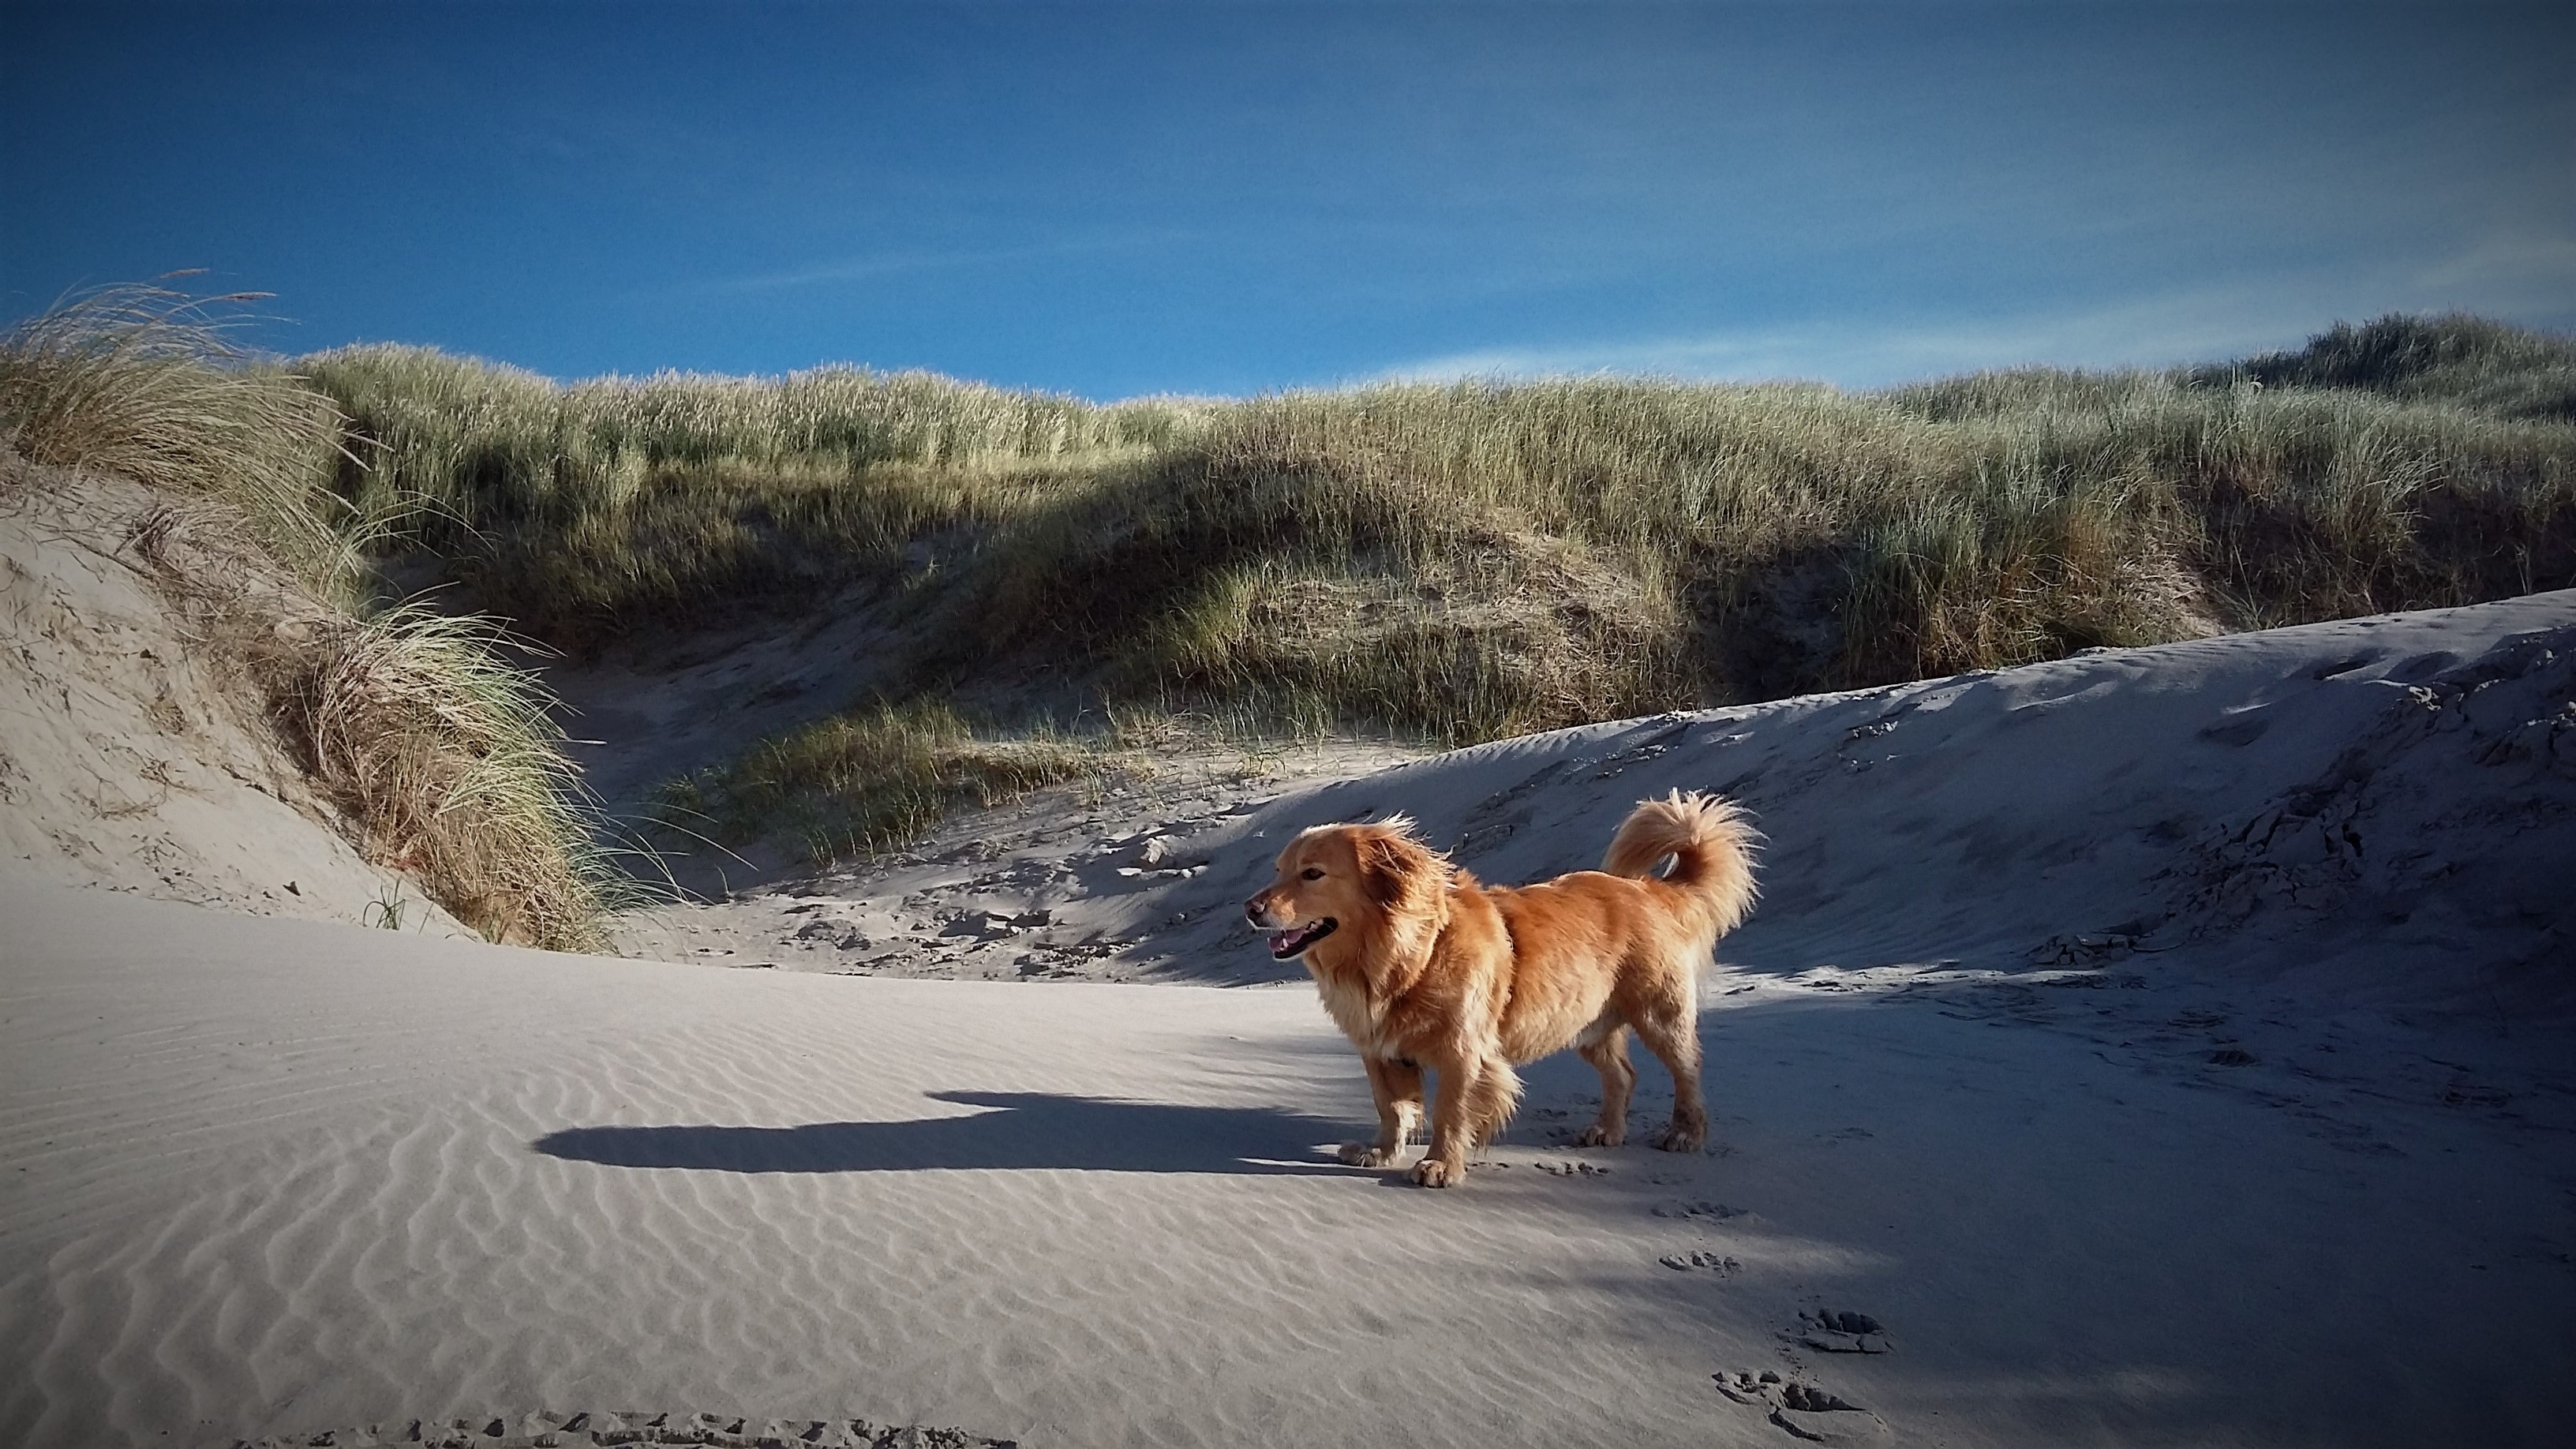
beach, landscape, grass, sand, wilderness, snow, winter, play, morning, dog, animal, weather, mammal, season, blue sky, dunes, fun, golden retriever, young dog, most beach, dog on beach, playing dog, man and dog, natural environment, dog like mammal